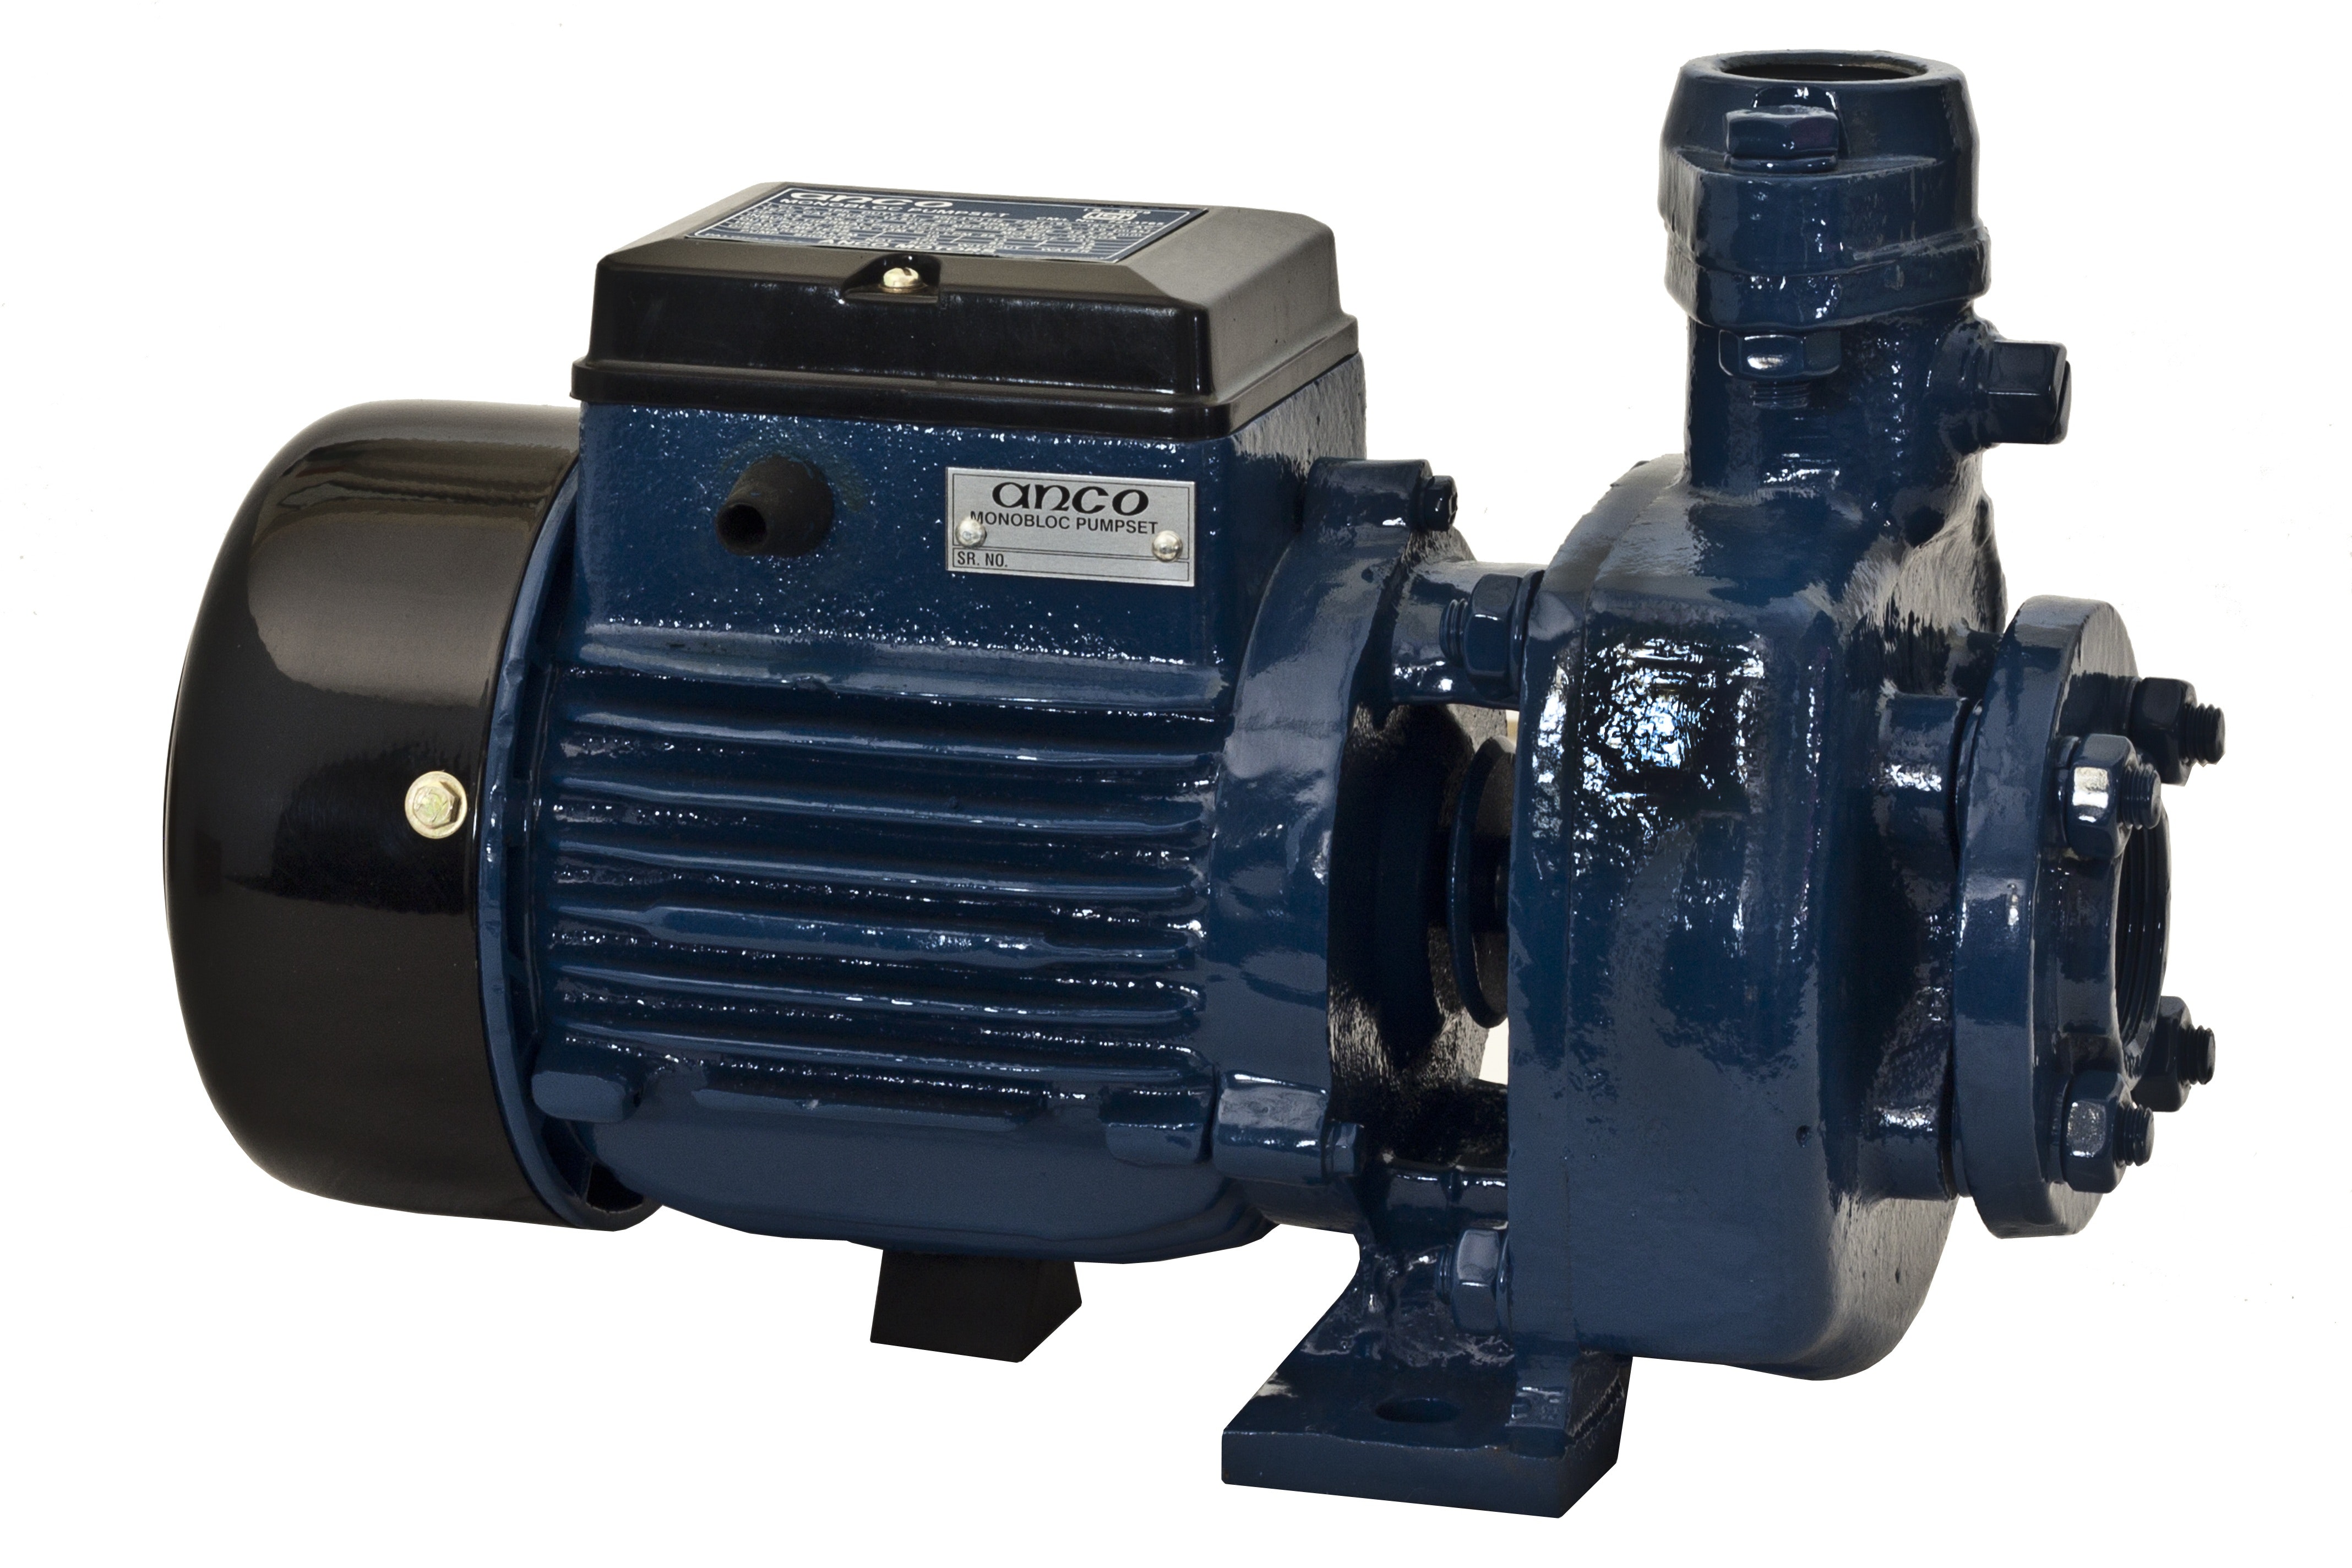
pump, product, auto part, technology, Automotive starter motor, engine, automotive engine part, electric motor, electronic device, machine